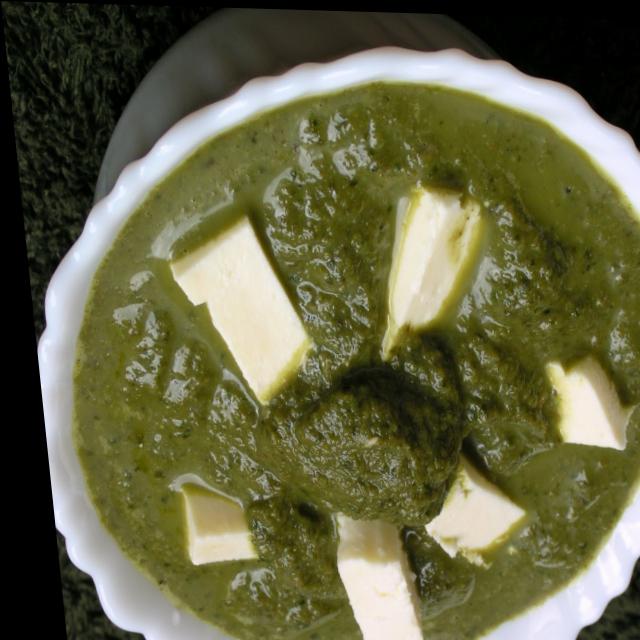
Dish: palak_paneer